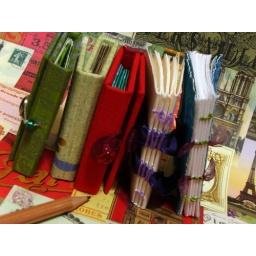
Having lots of great time in making boxes and books recently.